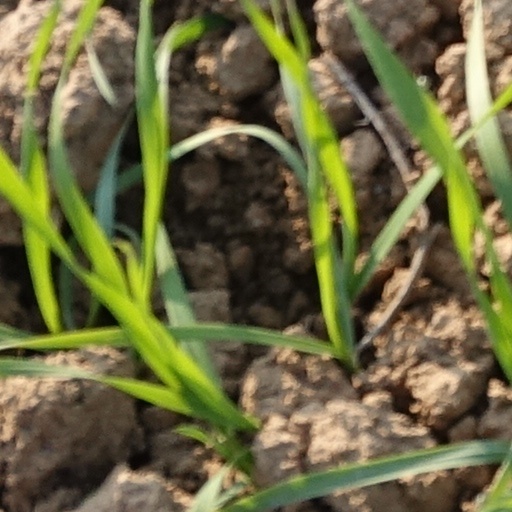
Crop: wheat